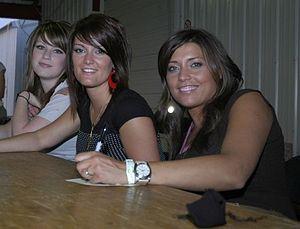
Cet article est une liste non exhaustive de girls bands existant ou ayant existé. Un girls band est un groupe de musique féminin dont les membres chantent et jouent de leur propre instrument.
BarlowGirl était un groupe de rock chrétien évangélique américain formé à Chicago dans l'Illinois.